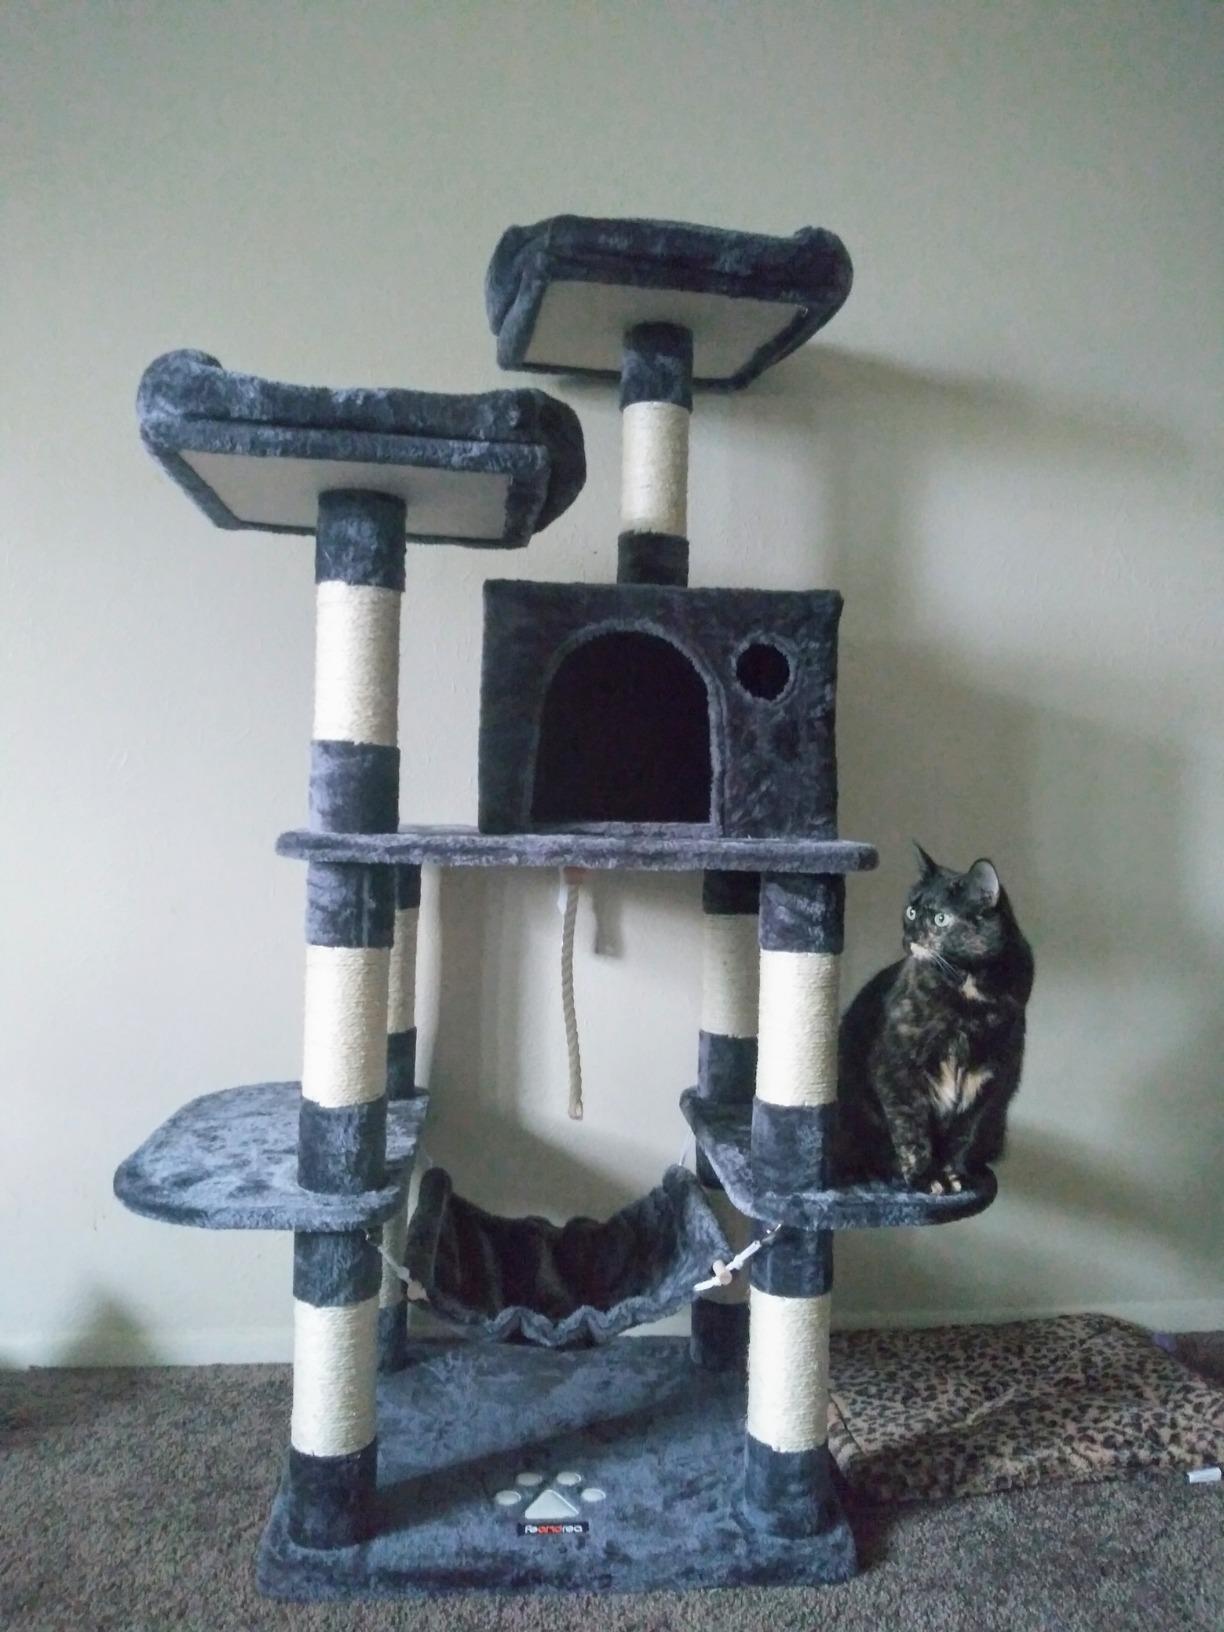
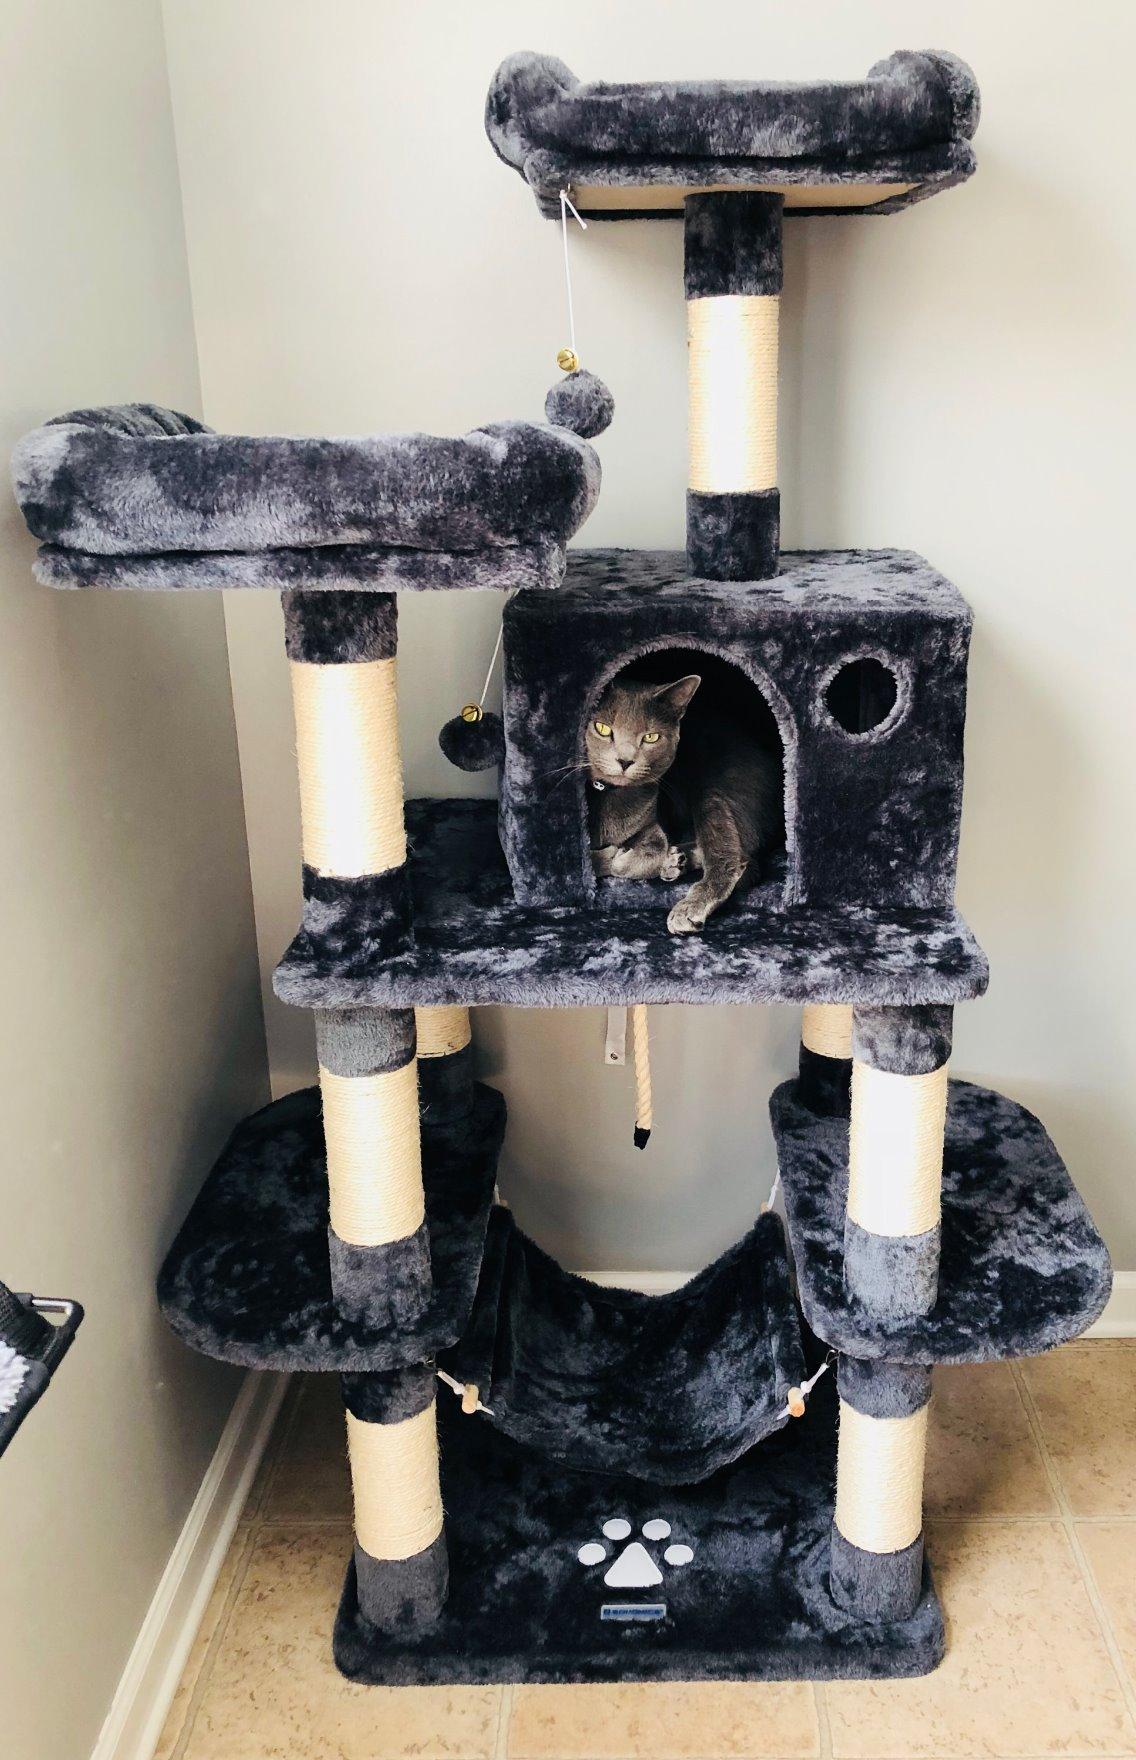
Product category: items_cat tree
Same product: yes